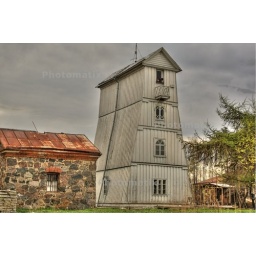
Suurupi lighthouse, built in 1859The last working wooden lighthouse in Estonia